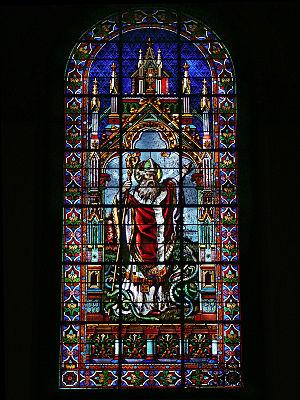
Basilique Cathédrale Saint-Jean-Baptiste, St. John's, Péninsule Avalon, Terre-Neuve, Canada."